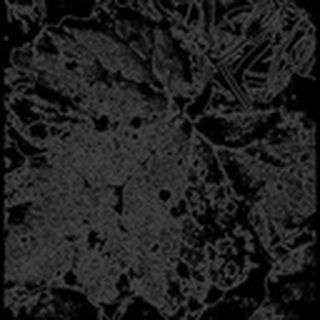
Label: cotton_powdery_mildew